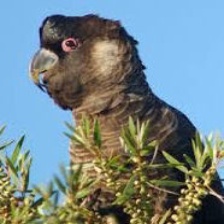
Species: BLACK COCKATO
Scientific name: CALYPTORHYNCHUS LATIROSTRIS
ImageNet parent category: sulphur-crested_cockatoo